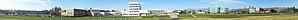
Panorama du Campus de Villejean, Université de Rennes. Rennes, France, 2010.
Rennes /ʁɛn/ est une commune de l'Ouest de la France, chef-lieu du département d’Ille-et-Vilaine et de la région Bretagne. La ville se situe en Haute-Bretagne — partie orientale de la Bretagne — à la confluence de l’Ille et de la Vilaine. Ses habitants sont appelés les Rennais et les Rennaises.
Le Campus de Villejean est un campus situé à Rennes, en France. Aménagé au nord-ouest de la ville dans les années 1960, il est commun à l'Université de Rennes 2, à l'Université Rennes 1, à l'École des hautes études en santé publique et accueille environ 32 600 étudiants